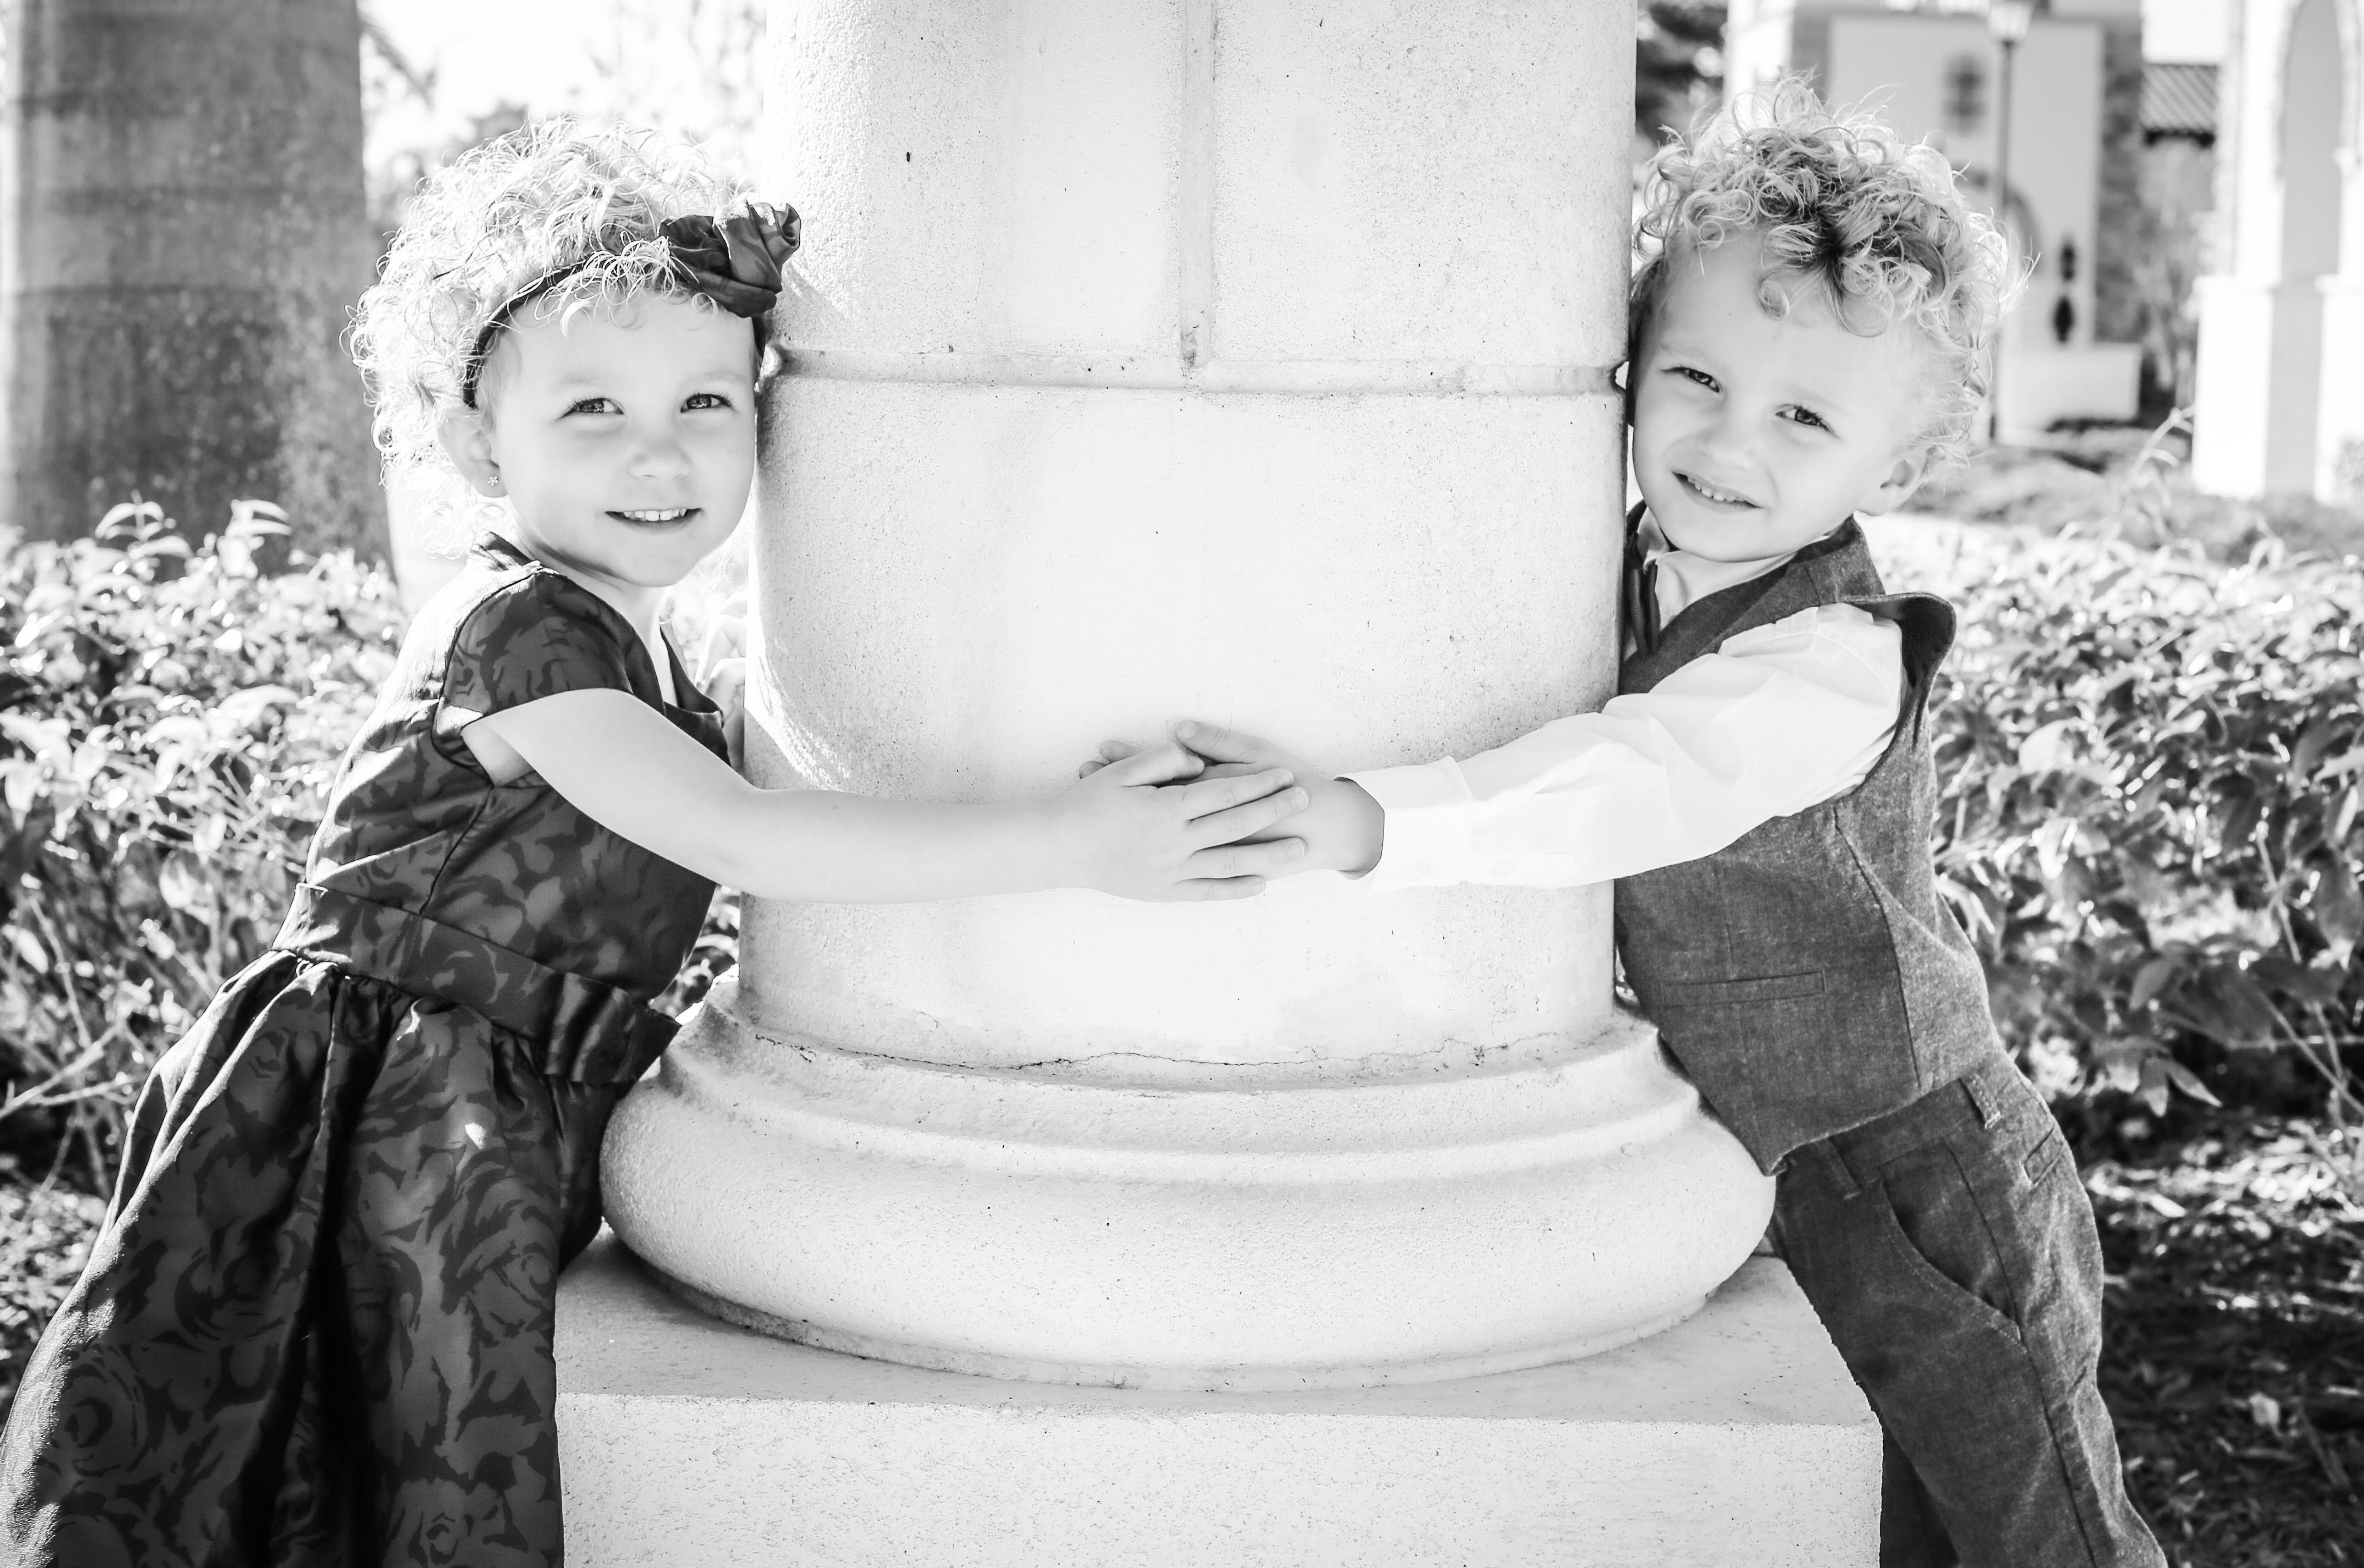
man, person, black and white, woman, white, photography, child, black, monochrome, bride, ceremony, dress, photograph, photo shoot, monochrome photography, portrait photography